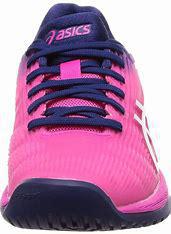
Brand: Asics
Model: 100